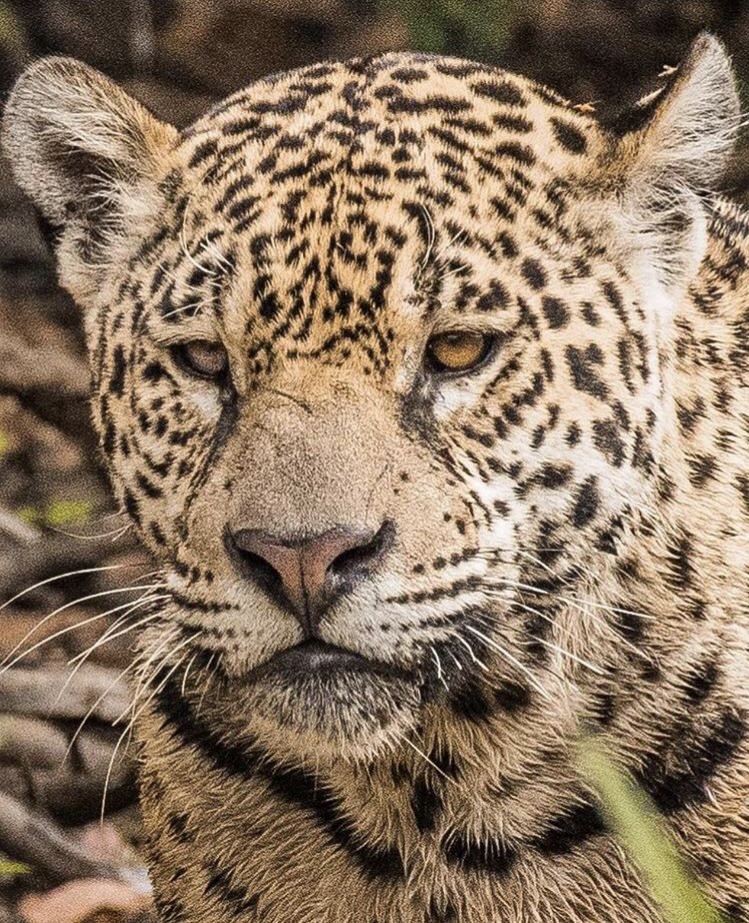
Jaguar: Medrosa